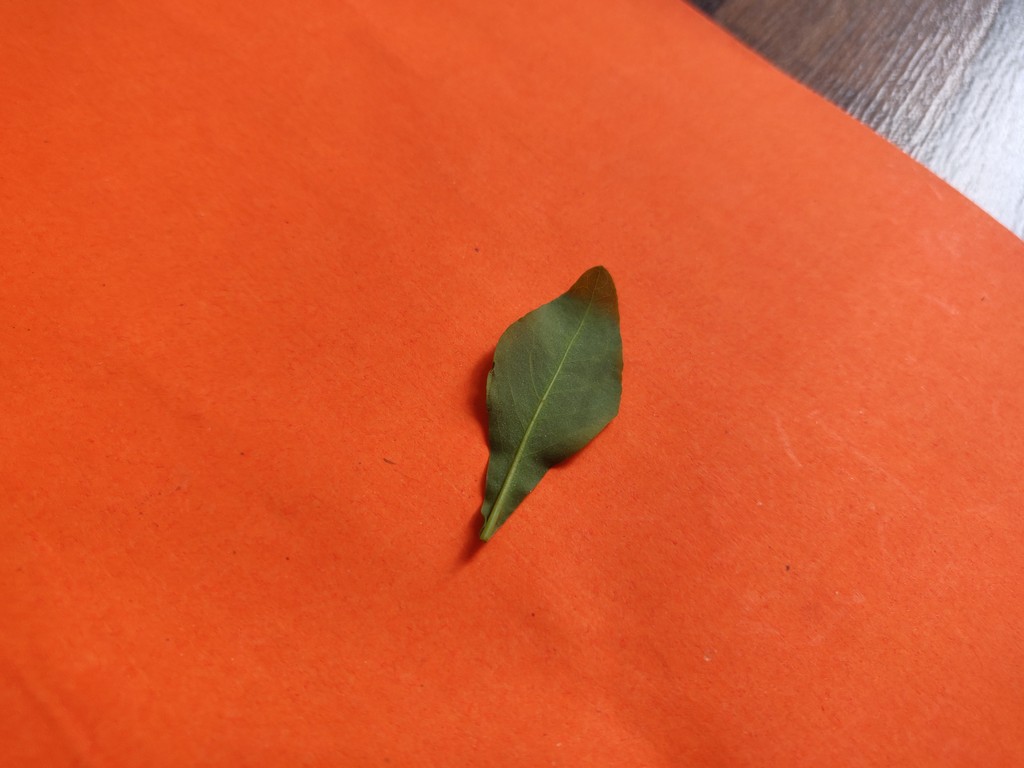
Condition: Healthy
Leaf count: single
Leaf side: back